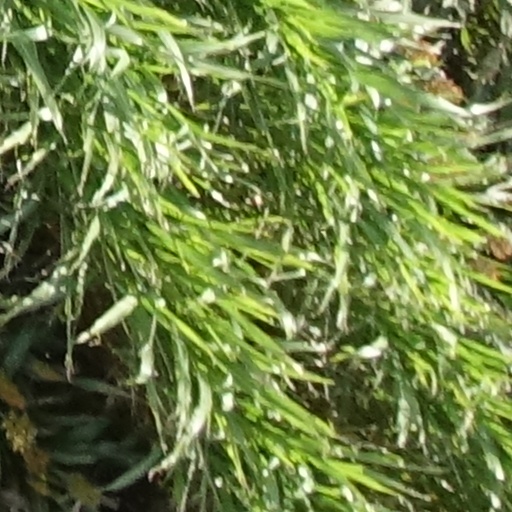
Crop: sorghum